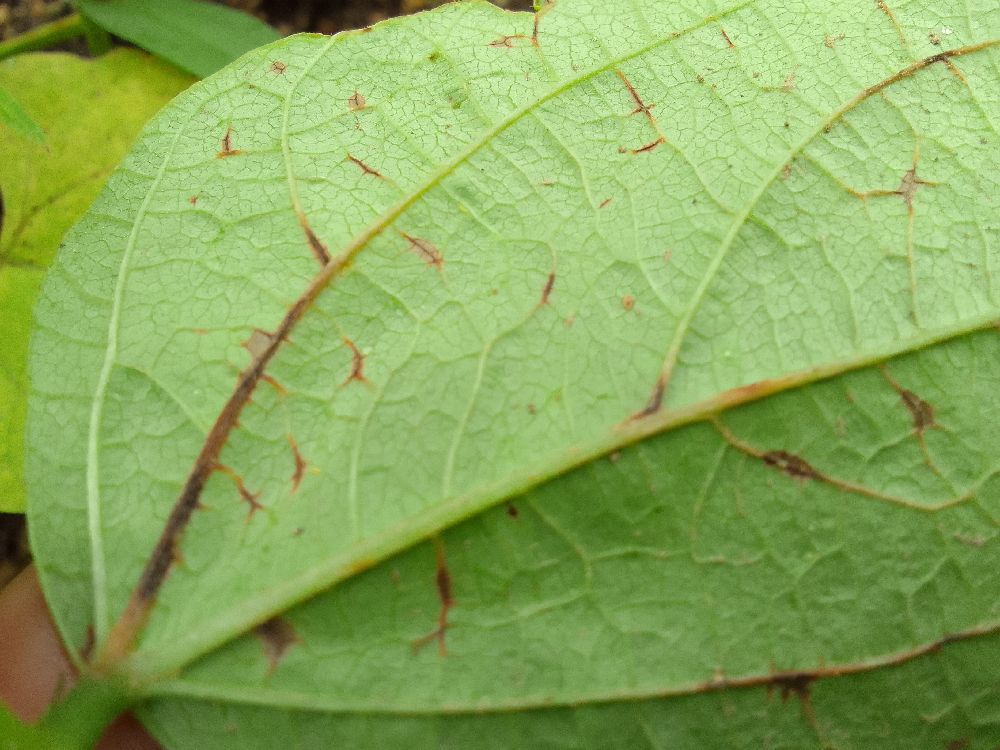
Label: anthracnose